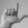
ASL letter: L